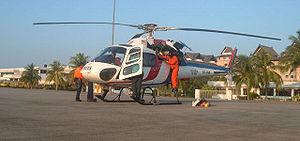
L'Aérospatiale AS350 Écureuil est un hélicoptère léger polyvalent développé par Aérospatiale, puis produit par Eurocopter depuis janvier 1990 et Airbus Helicopters à partir de janvier 2014 sous le nom H125.
L'unité aérienne de la police royale malaisienne est une unité spéciale de la police royale de Malaisie. Ils veillent à la sécurité nationale en effectuant des patrouilles aériennes et aident d'autres agences de sécurité nationale.